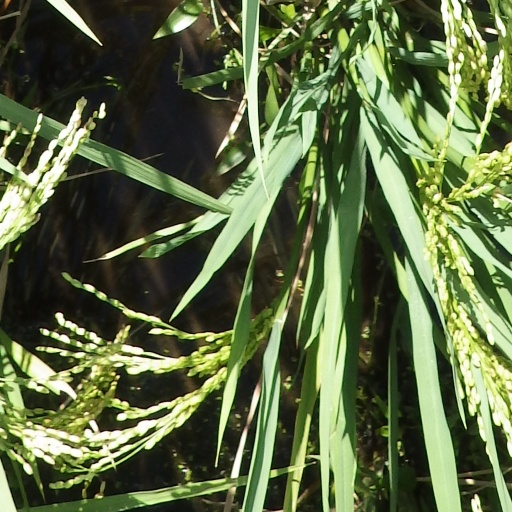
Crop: rice